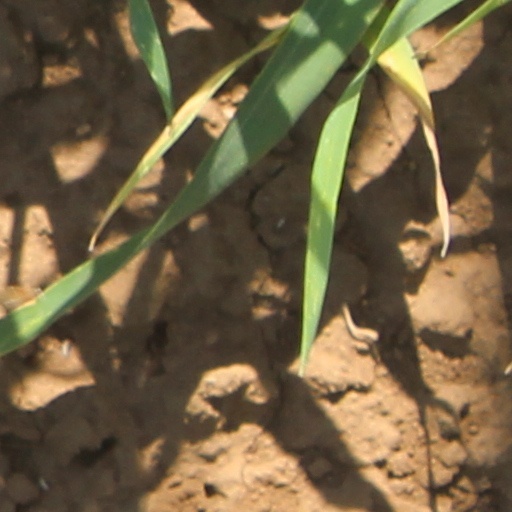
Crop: wheat